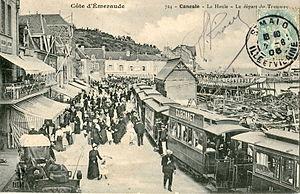
Carte postale ancienne éditée par HLM, collection ""Côte d'émeraude"", n°724
Cancale est une commune française située dans le département d’Ille-et-Vilaine, en région Bretagne, peuplée de 5 121 habitants. Elle est réputée pour ses huîtres plates sauvages issues de bancs naturels existant en eau profonde et plus récemment pour ses huîtres creuses d'élevage.
Les Tramways bretons, qui tirent leur nom de celui, trompeur, de la société concessionnaire, consistaient en un réseau de tramway à la fois urbain, desservant la ville de Saint-Malo et les communes qui fusionnèrent avec elle en 1968, et d'une ligne rurale vers Cancale et son port, La Houle.